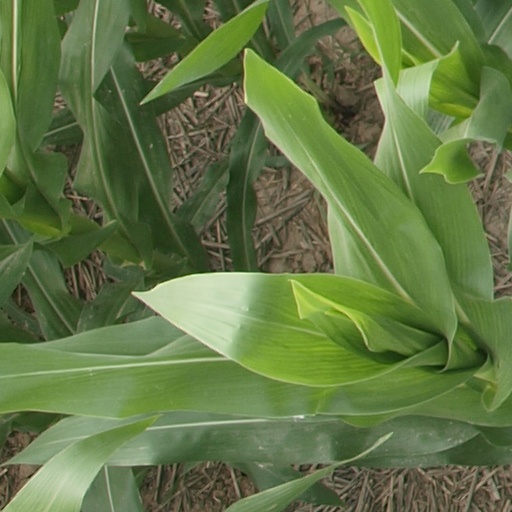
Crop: maize; corn